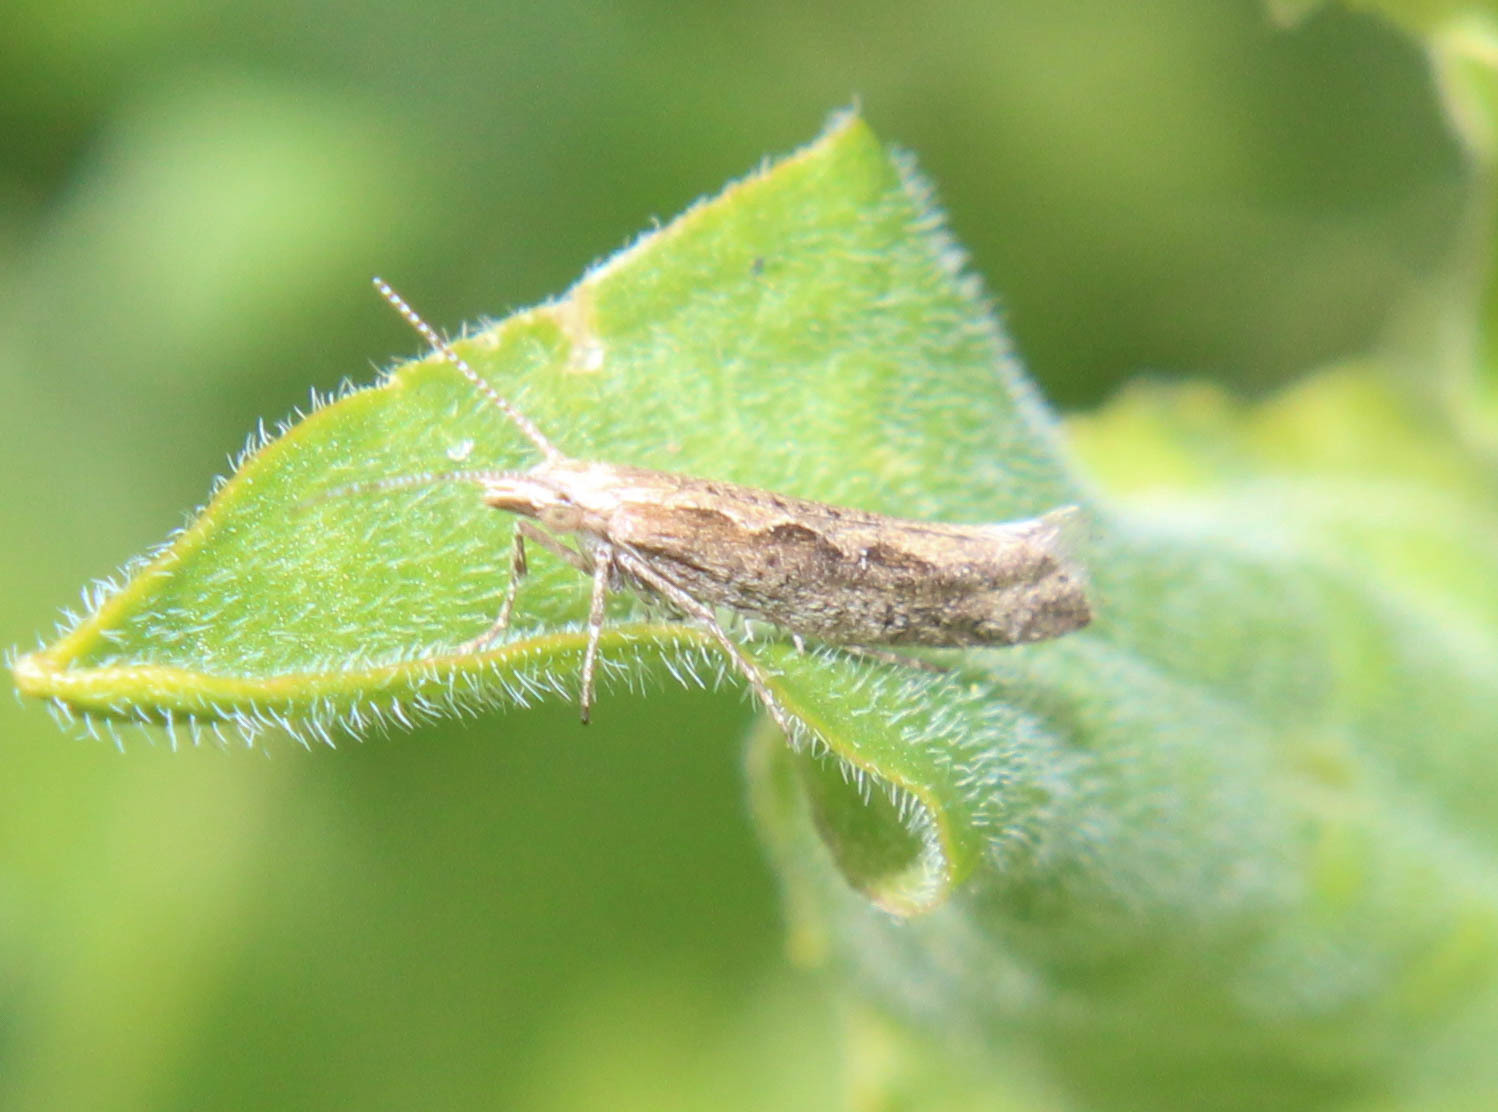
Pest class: diamondback_moth